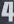
Number: 4